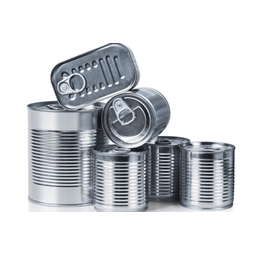
Label: metal